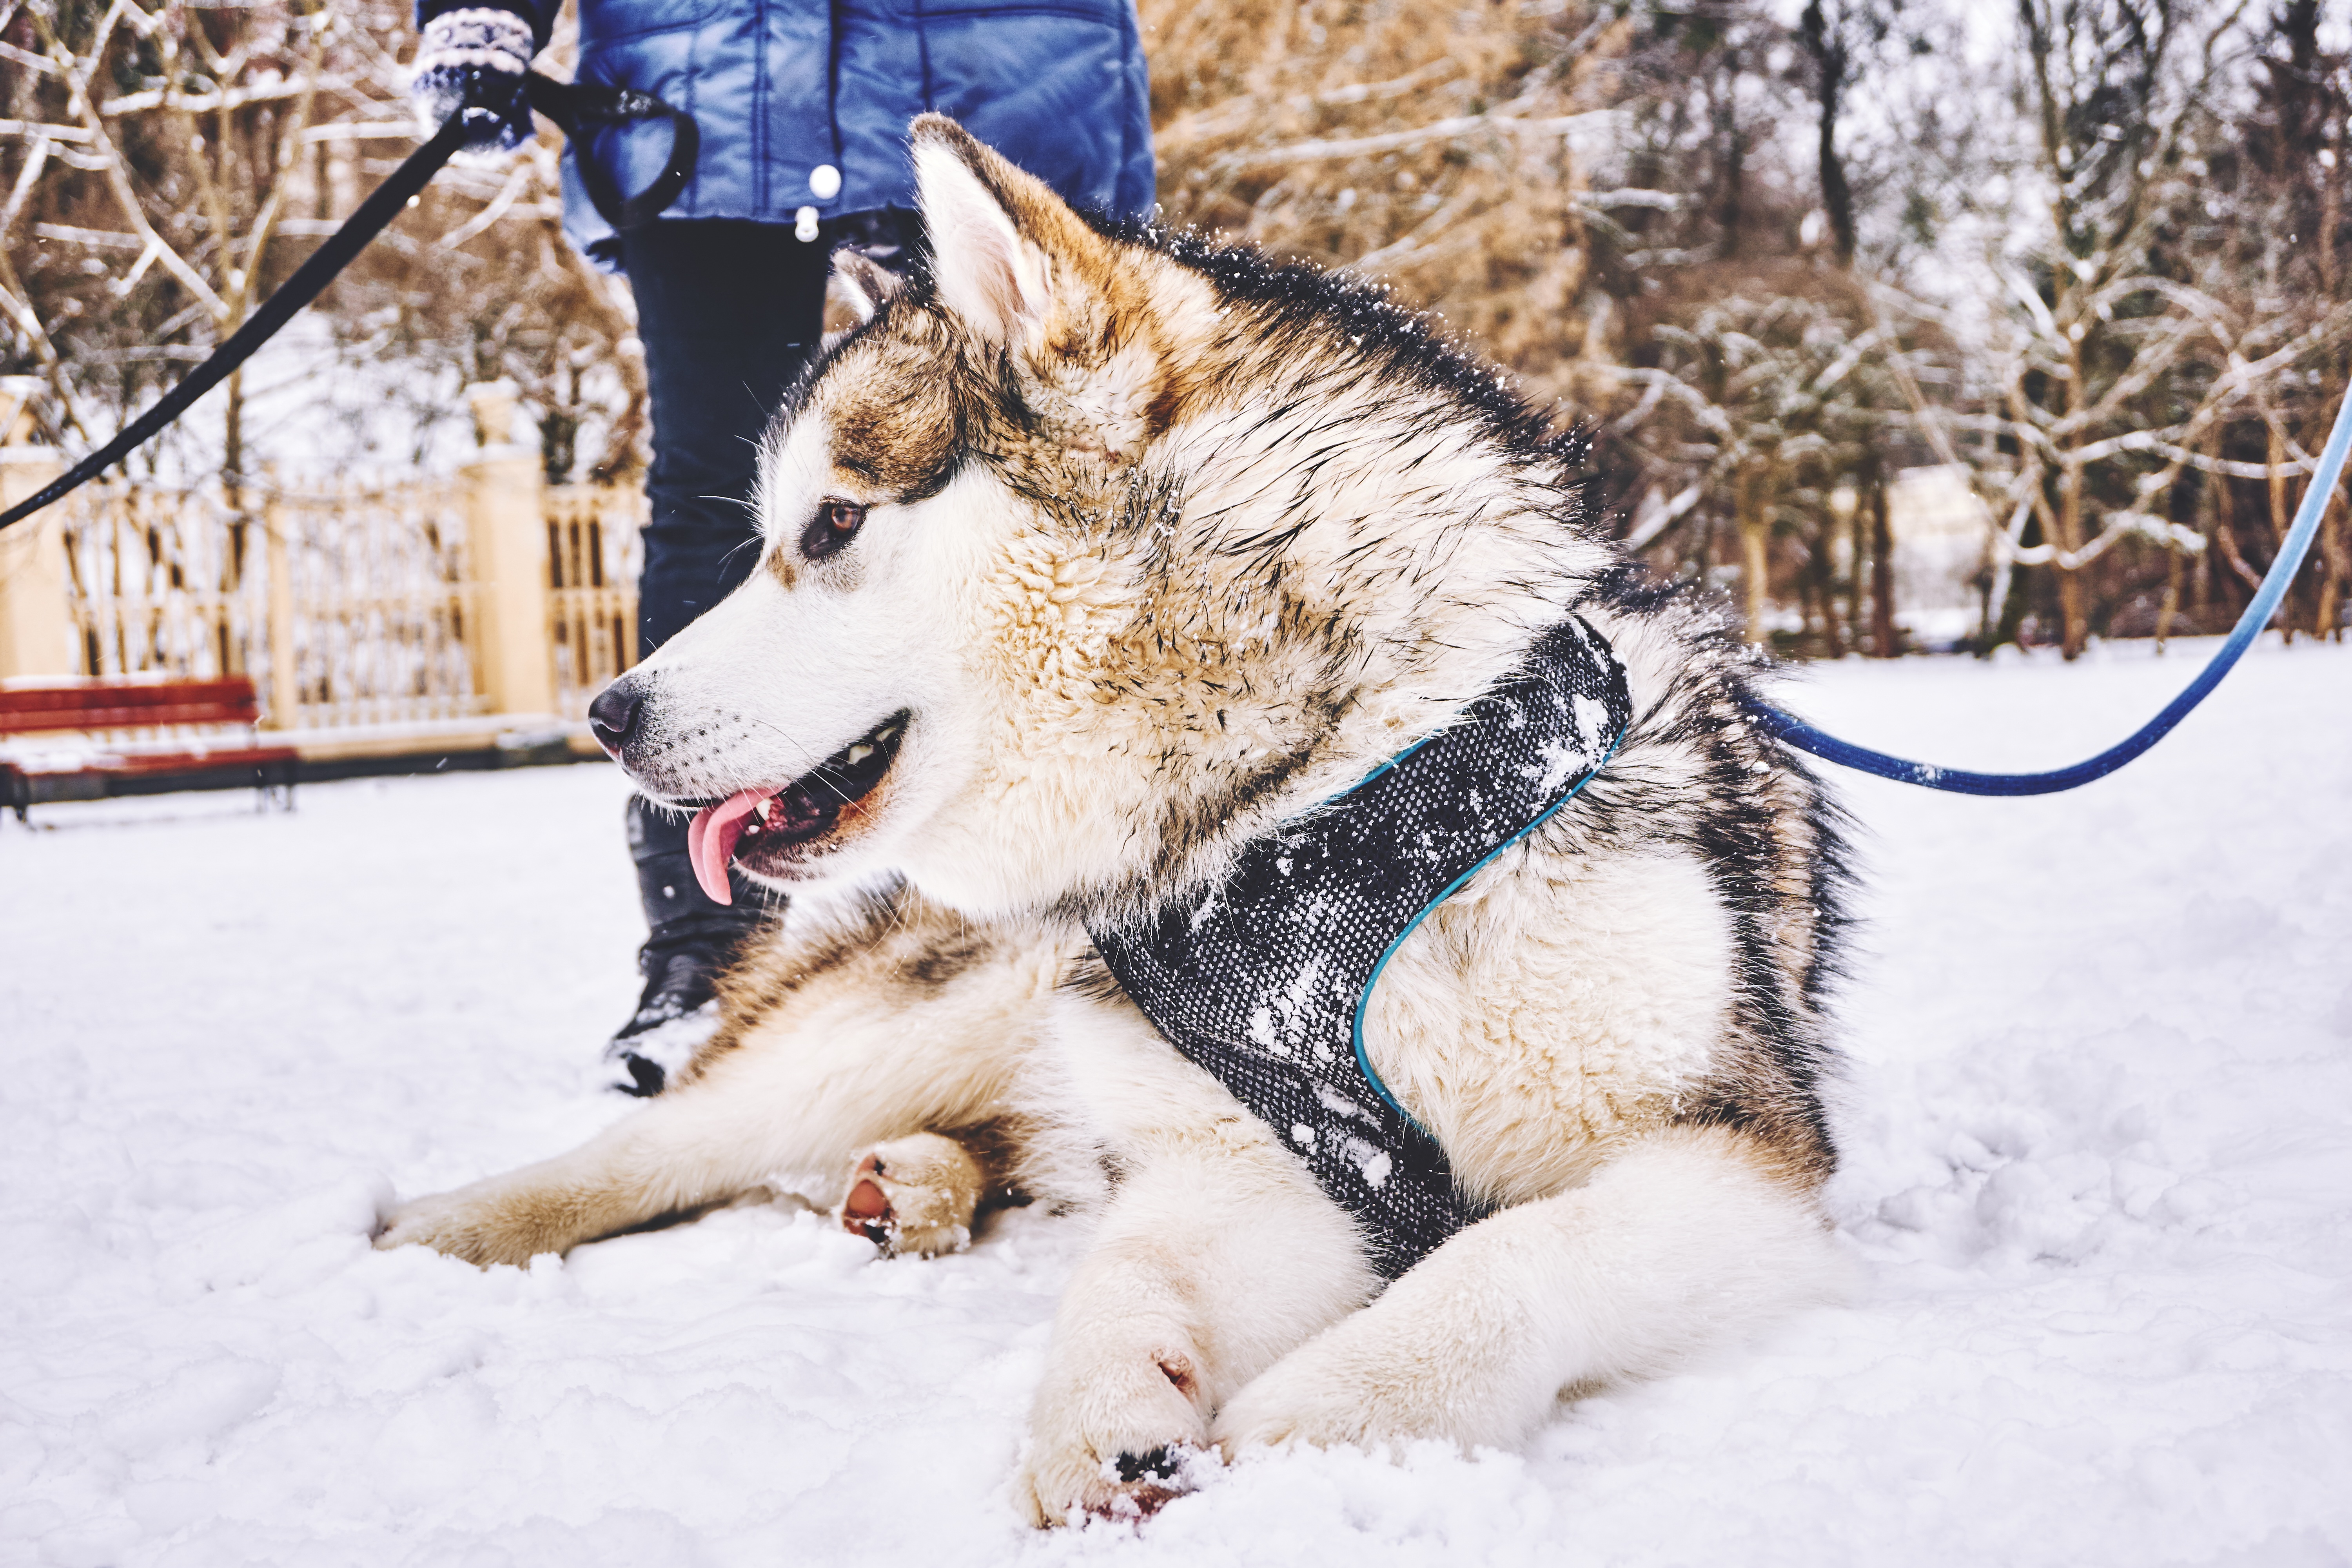
snow, winter, dog, vehicle, mammal, vertebrate, sled dog, siberian husky, alaskan malamute, dog like mammal, saarloos wolfdog, wolfdog, czechoslovakian wolfdog, dog breed group, greenland dog, east siberian laika, west siberian laika, j mthund, dog crossbreeds, tamaskan dog, norwegian elkhound, northern inuit dog, east european shepherd, sled dog racing